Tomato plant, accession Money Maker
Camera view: vertical (180 deg); turntable rotation: 300 degrees
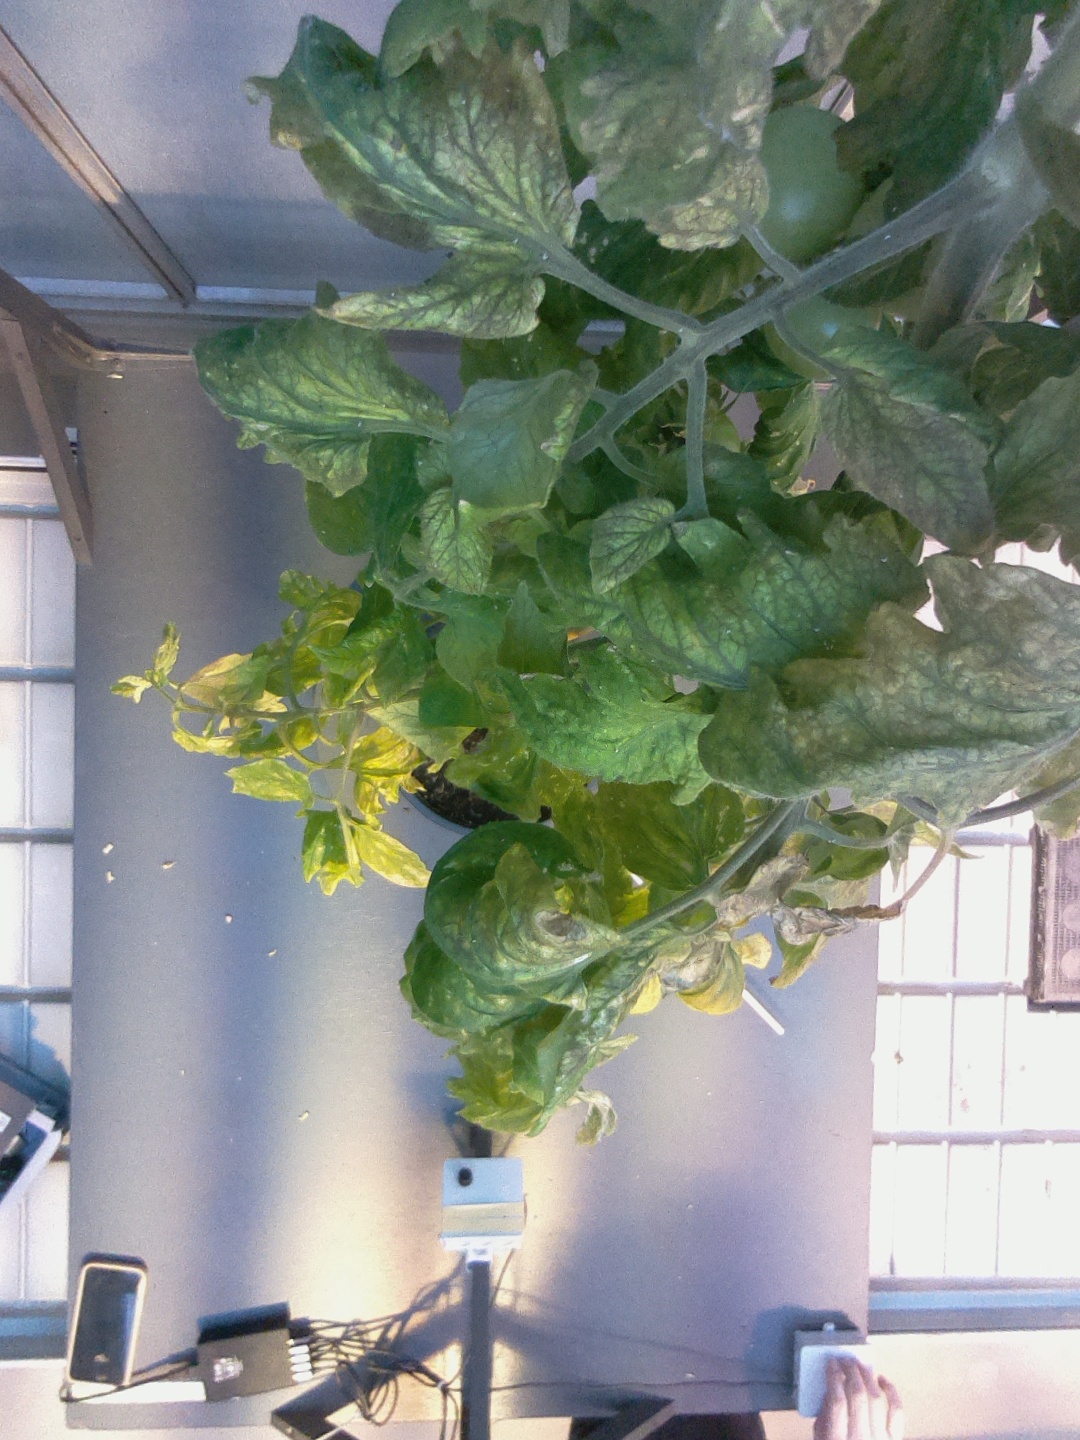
BBCH growth stage 79: 90% -100% of final fruit size